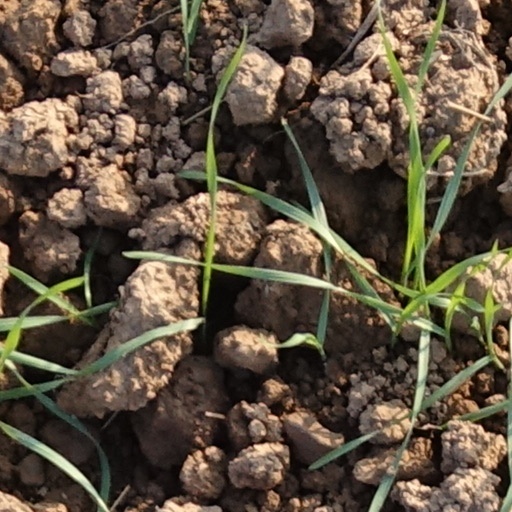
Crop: wheat